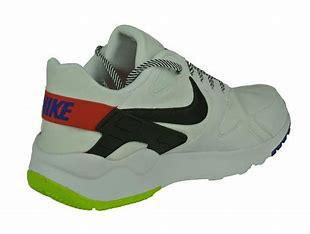
Brand: Nike
Model: LD Victory